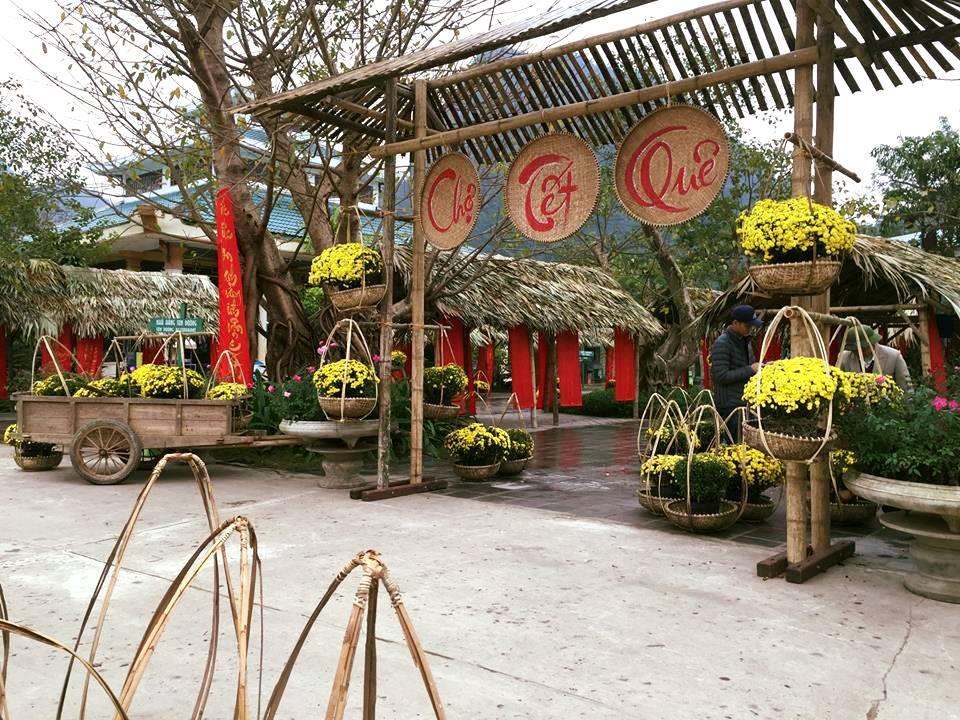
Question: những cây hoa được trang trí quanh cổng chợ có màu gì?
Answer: những cây hoa có màu vàng